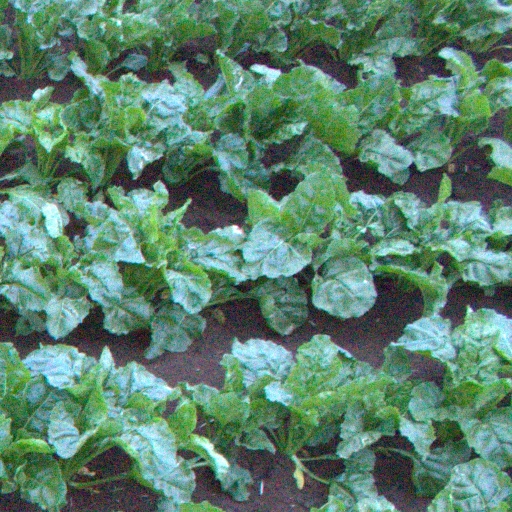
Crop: sugar beet